Camborne RFC

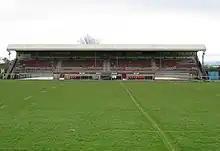
View of the grandstand at the Recreation Ground, home of Camborne RFC

Camborne is one of the grounds used by the Cornish rugby team and has hosted many notable international sides including the New Zealand All Blacks in 1905, 1924 and 1953, Australia in 1908, 1947 and 1967, South Africa 1960, United States 1977 and numerous other touring sides such as the South African Barbarians and Canterbury (NZ).